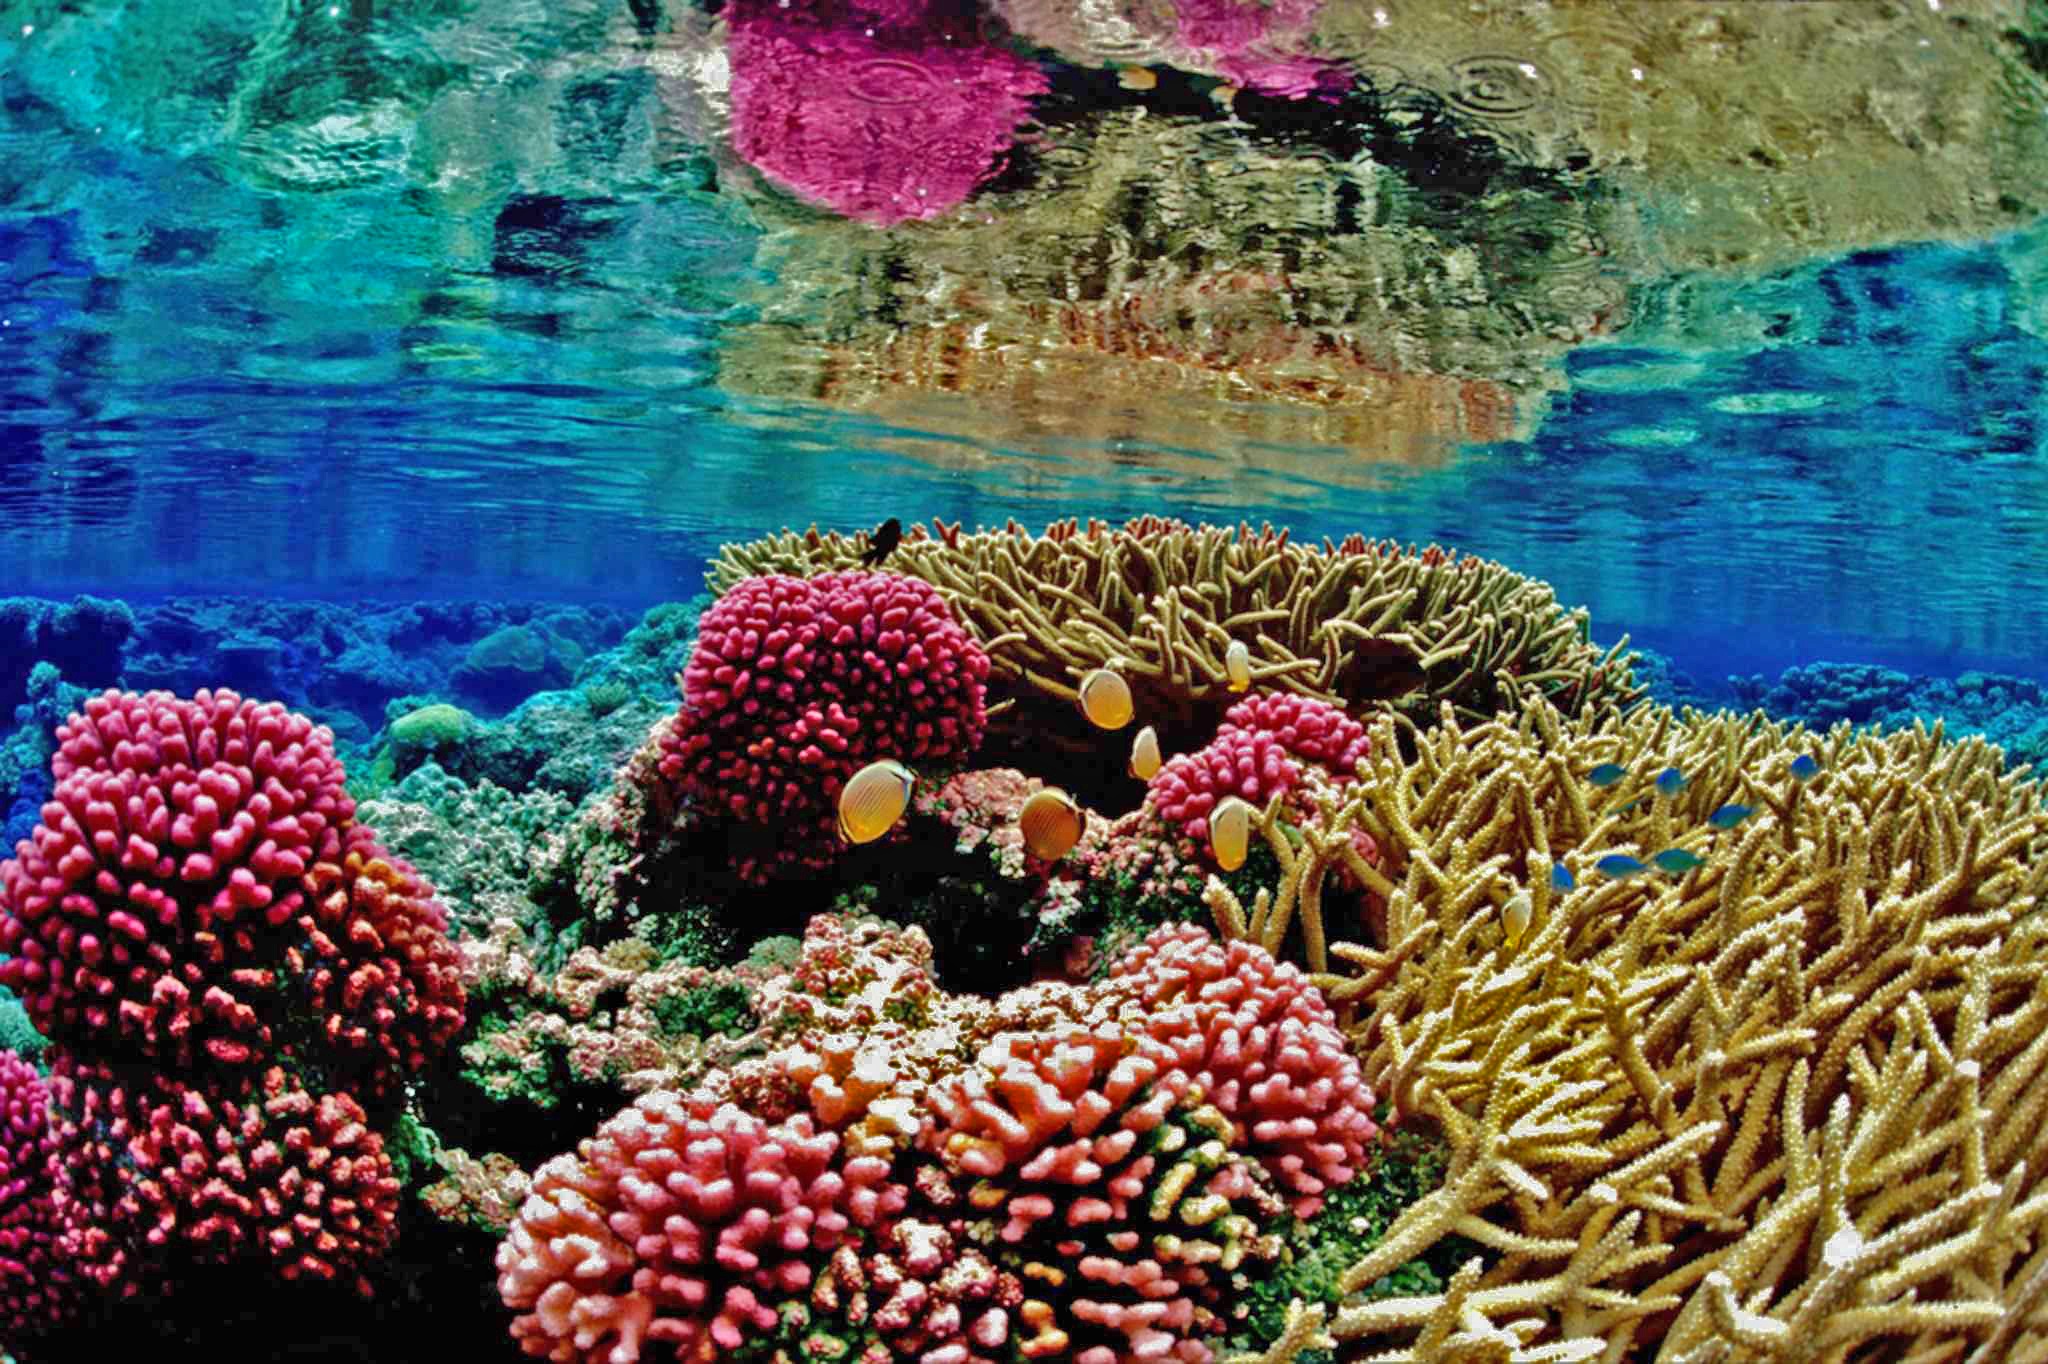
beach, nature, ocean, flower, underwater, biology, coral, coral reef, reef, marine, mar, habitat, recife, anemona, marine biology, coral reef fish